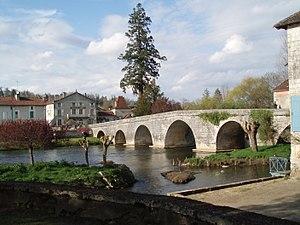
Le Ribéracois est une région naturelle de France située en Nouvelle-Aquitaine, au nord-ouest du département de la Dordogne. Elle est maintenant associée à la région touristique du Périgord vert.